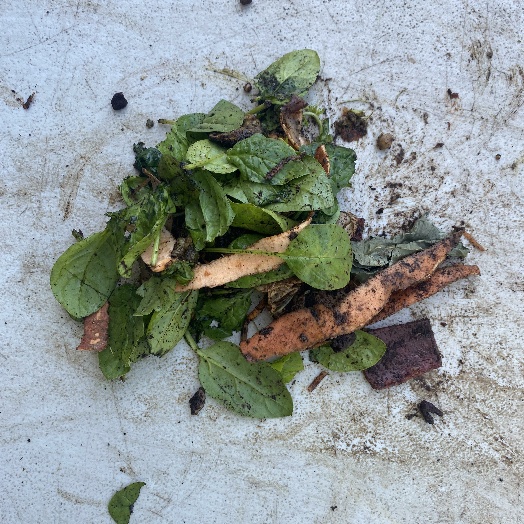
Label: Food Organics